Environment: real
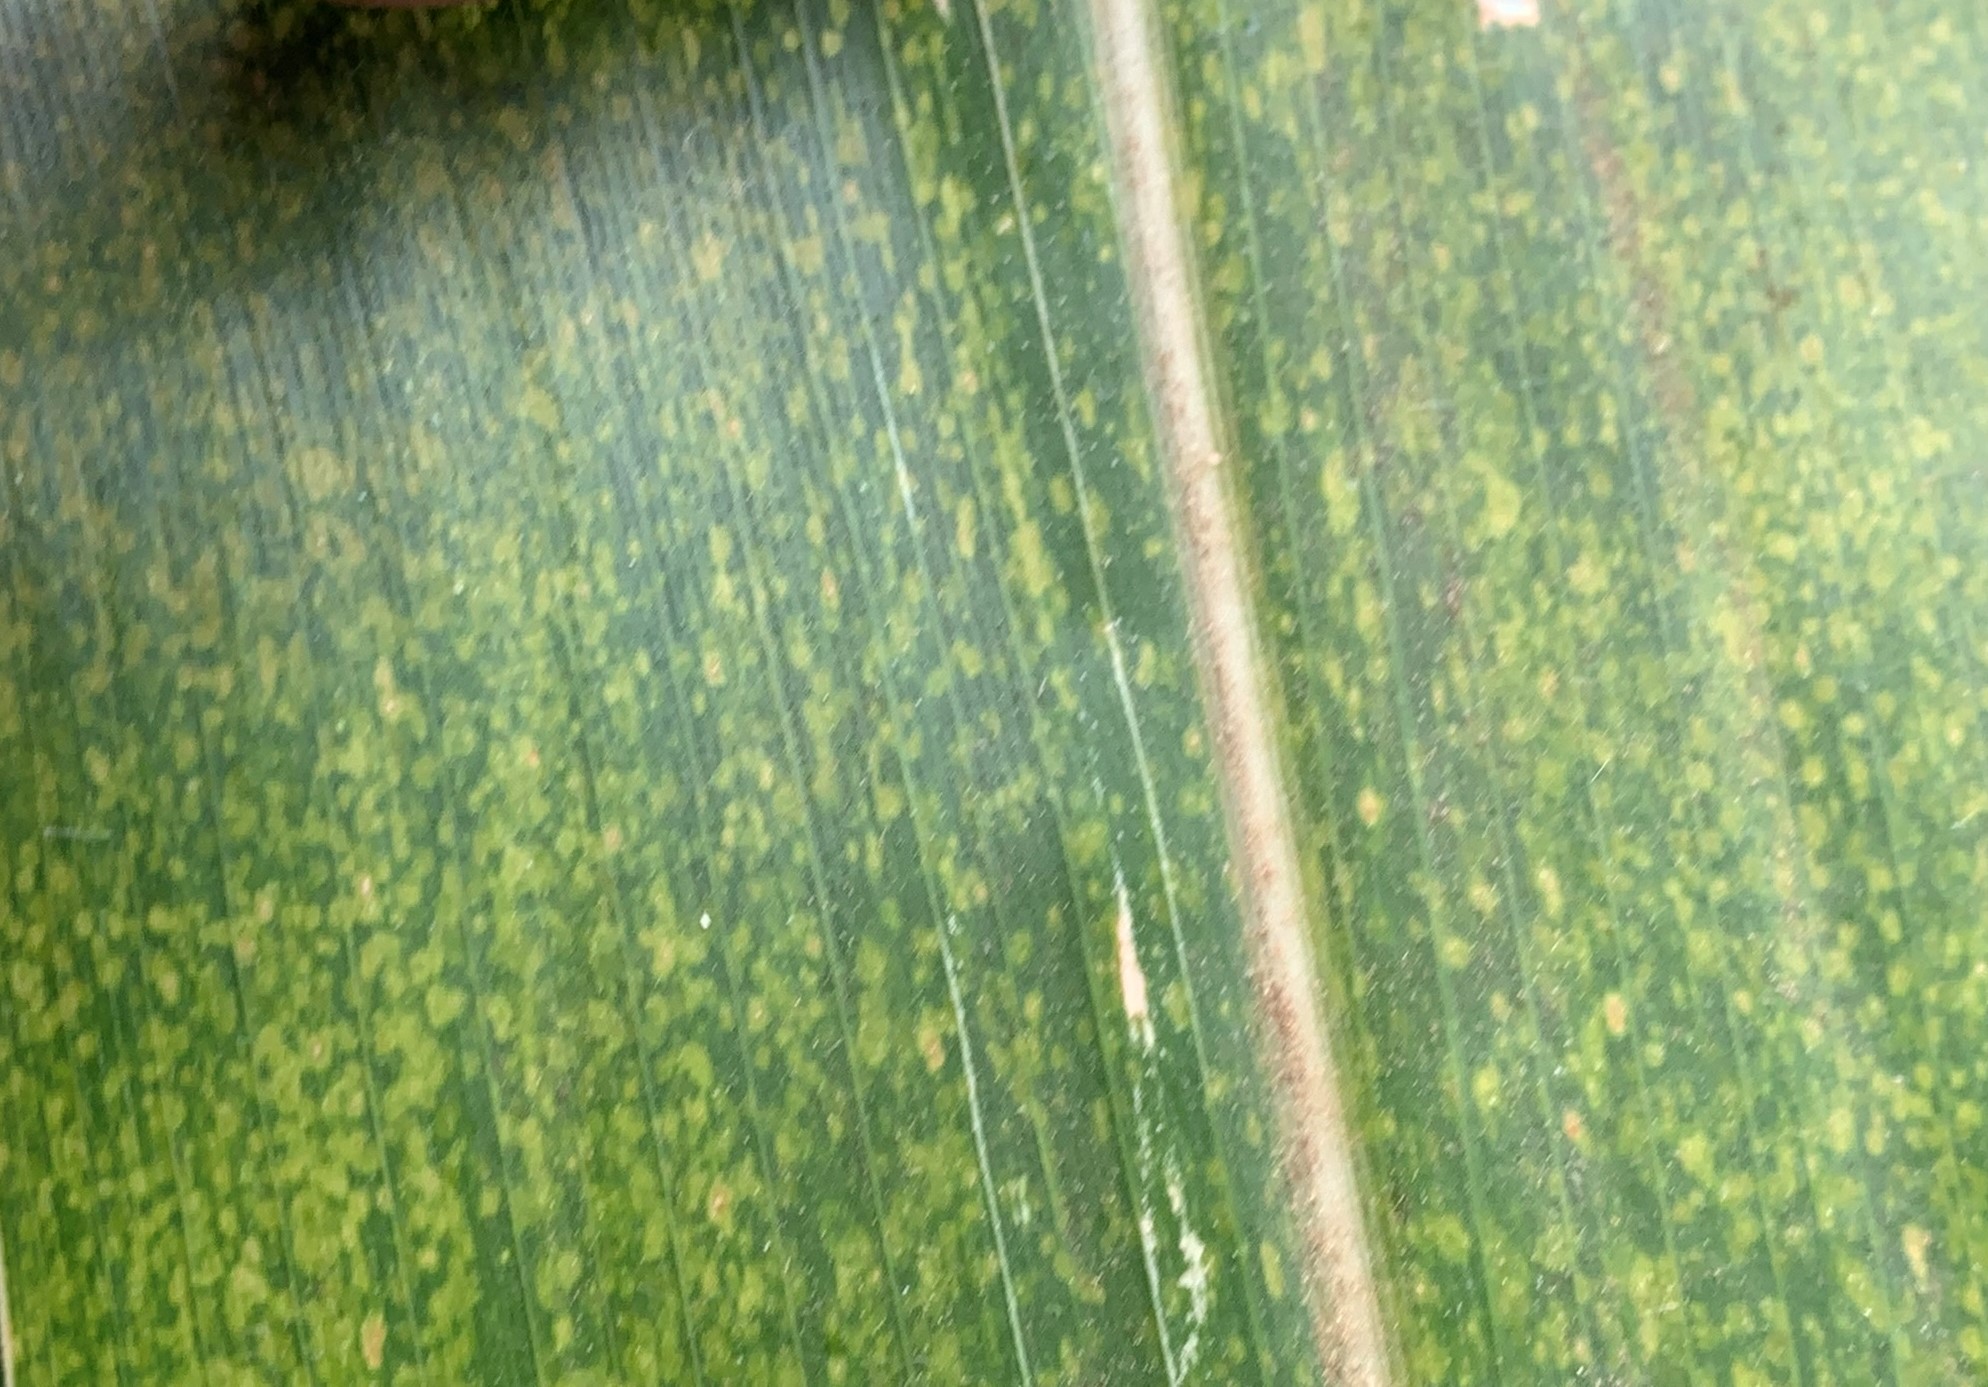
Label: lethal_necrosis